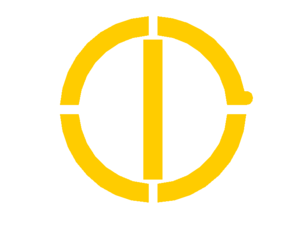
La 11ᵉ Panzerdivision, surnommée la Gespensterdivision, était une division blindée de la Wehrmacht durant la Seconde Guerre mondiale. Elle a été créée le 1ᵉʳ août 1940.